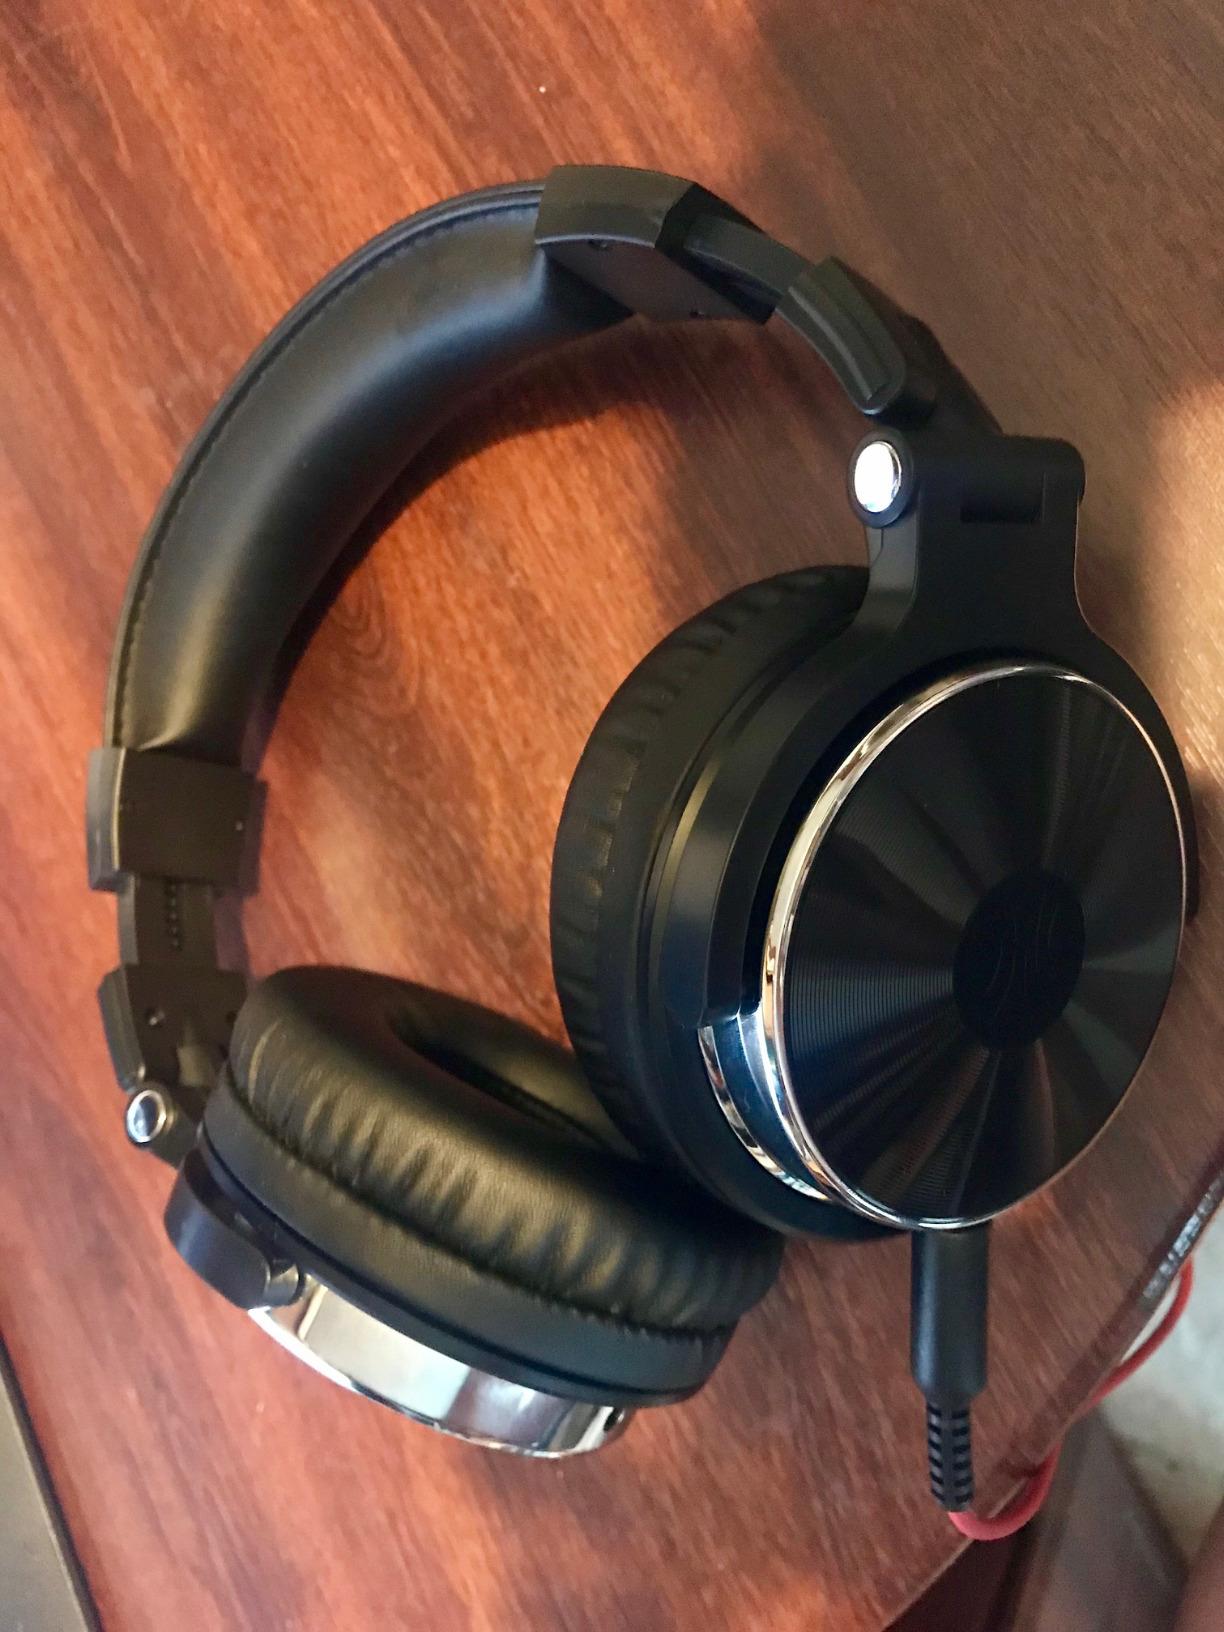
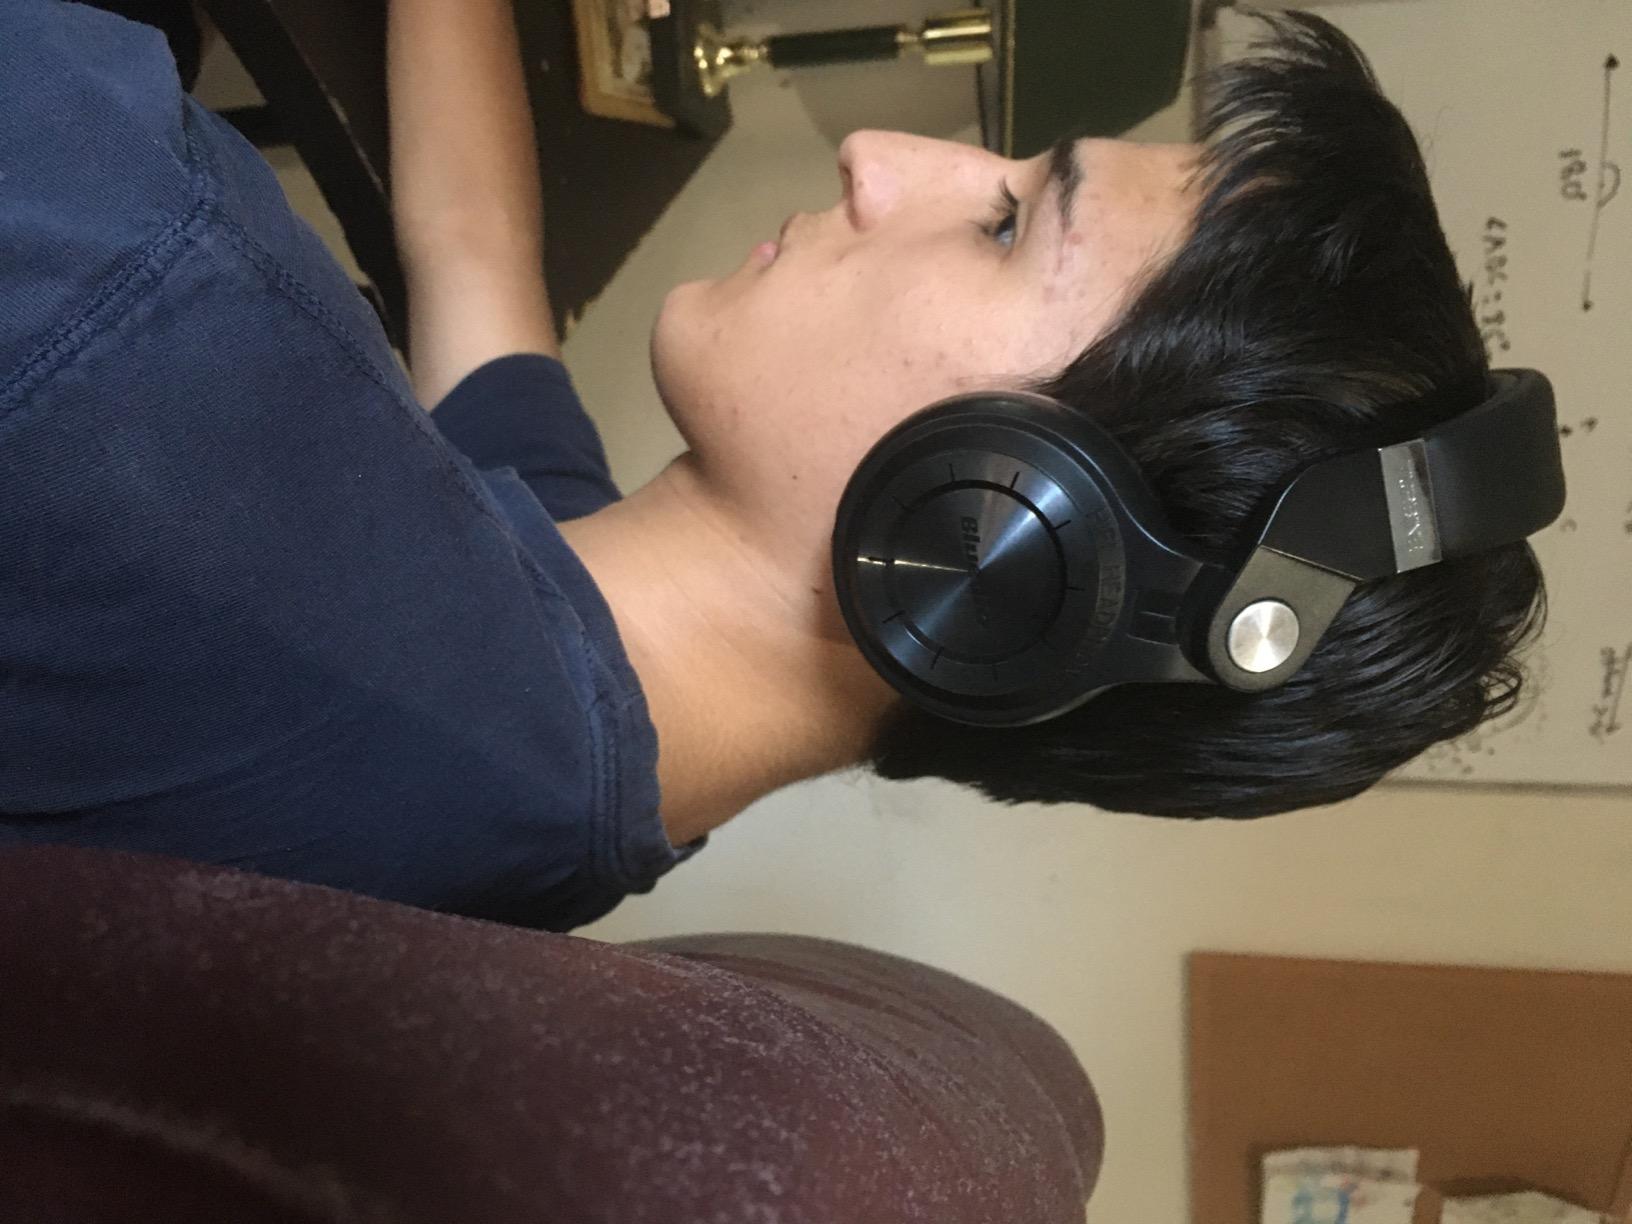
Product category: headphones
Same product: no